Mehdigulu Khan Vafa

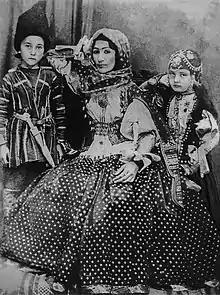
Mehdigulu Khan (left) with his mother Khurshidbanu Natavan and sister Khanbike

He married his 2nd cousin Saltanatbeyim Javanshir (daughter of Karim agha Javanshir (1826-1907), a grandson of Ibrahim Khalil Khan) in 1871 and had a son and 3 daughters: